Rory McIlroy

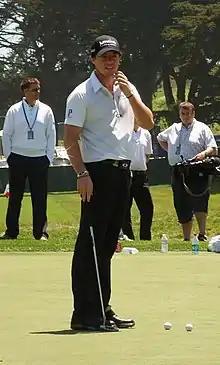
McIlroy warming up at the 2012 U.S. Open in San Francisco

At the 2012 Masters Tournament in April, McIlroy was in third place after two rounds, one stroke behind the leaders, but struggled on the weekend with rounds of 77 and 76 and finished in a tie for 40th. In May, he was in contention at the Wells Fargo Championship and went to a playoff with Rickie Fowler and D. A. Points. Fowler won the tournament on the first playoff hole with a birdie.